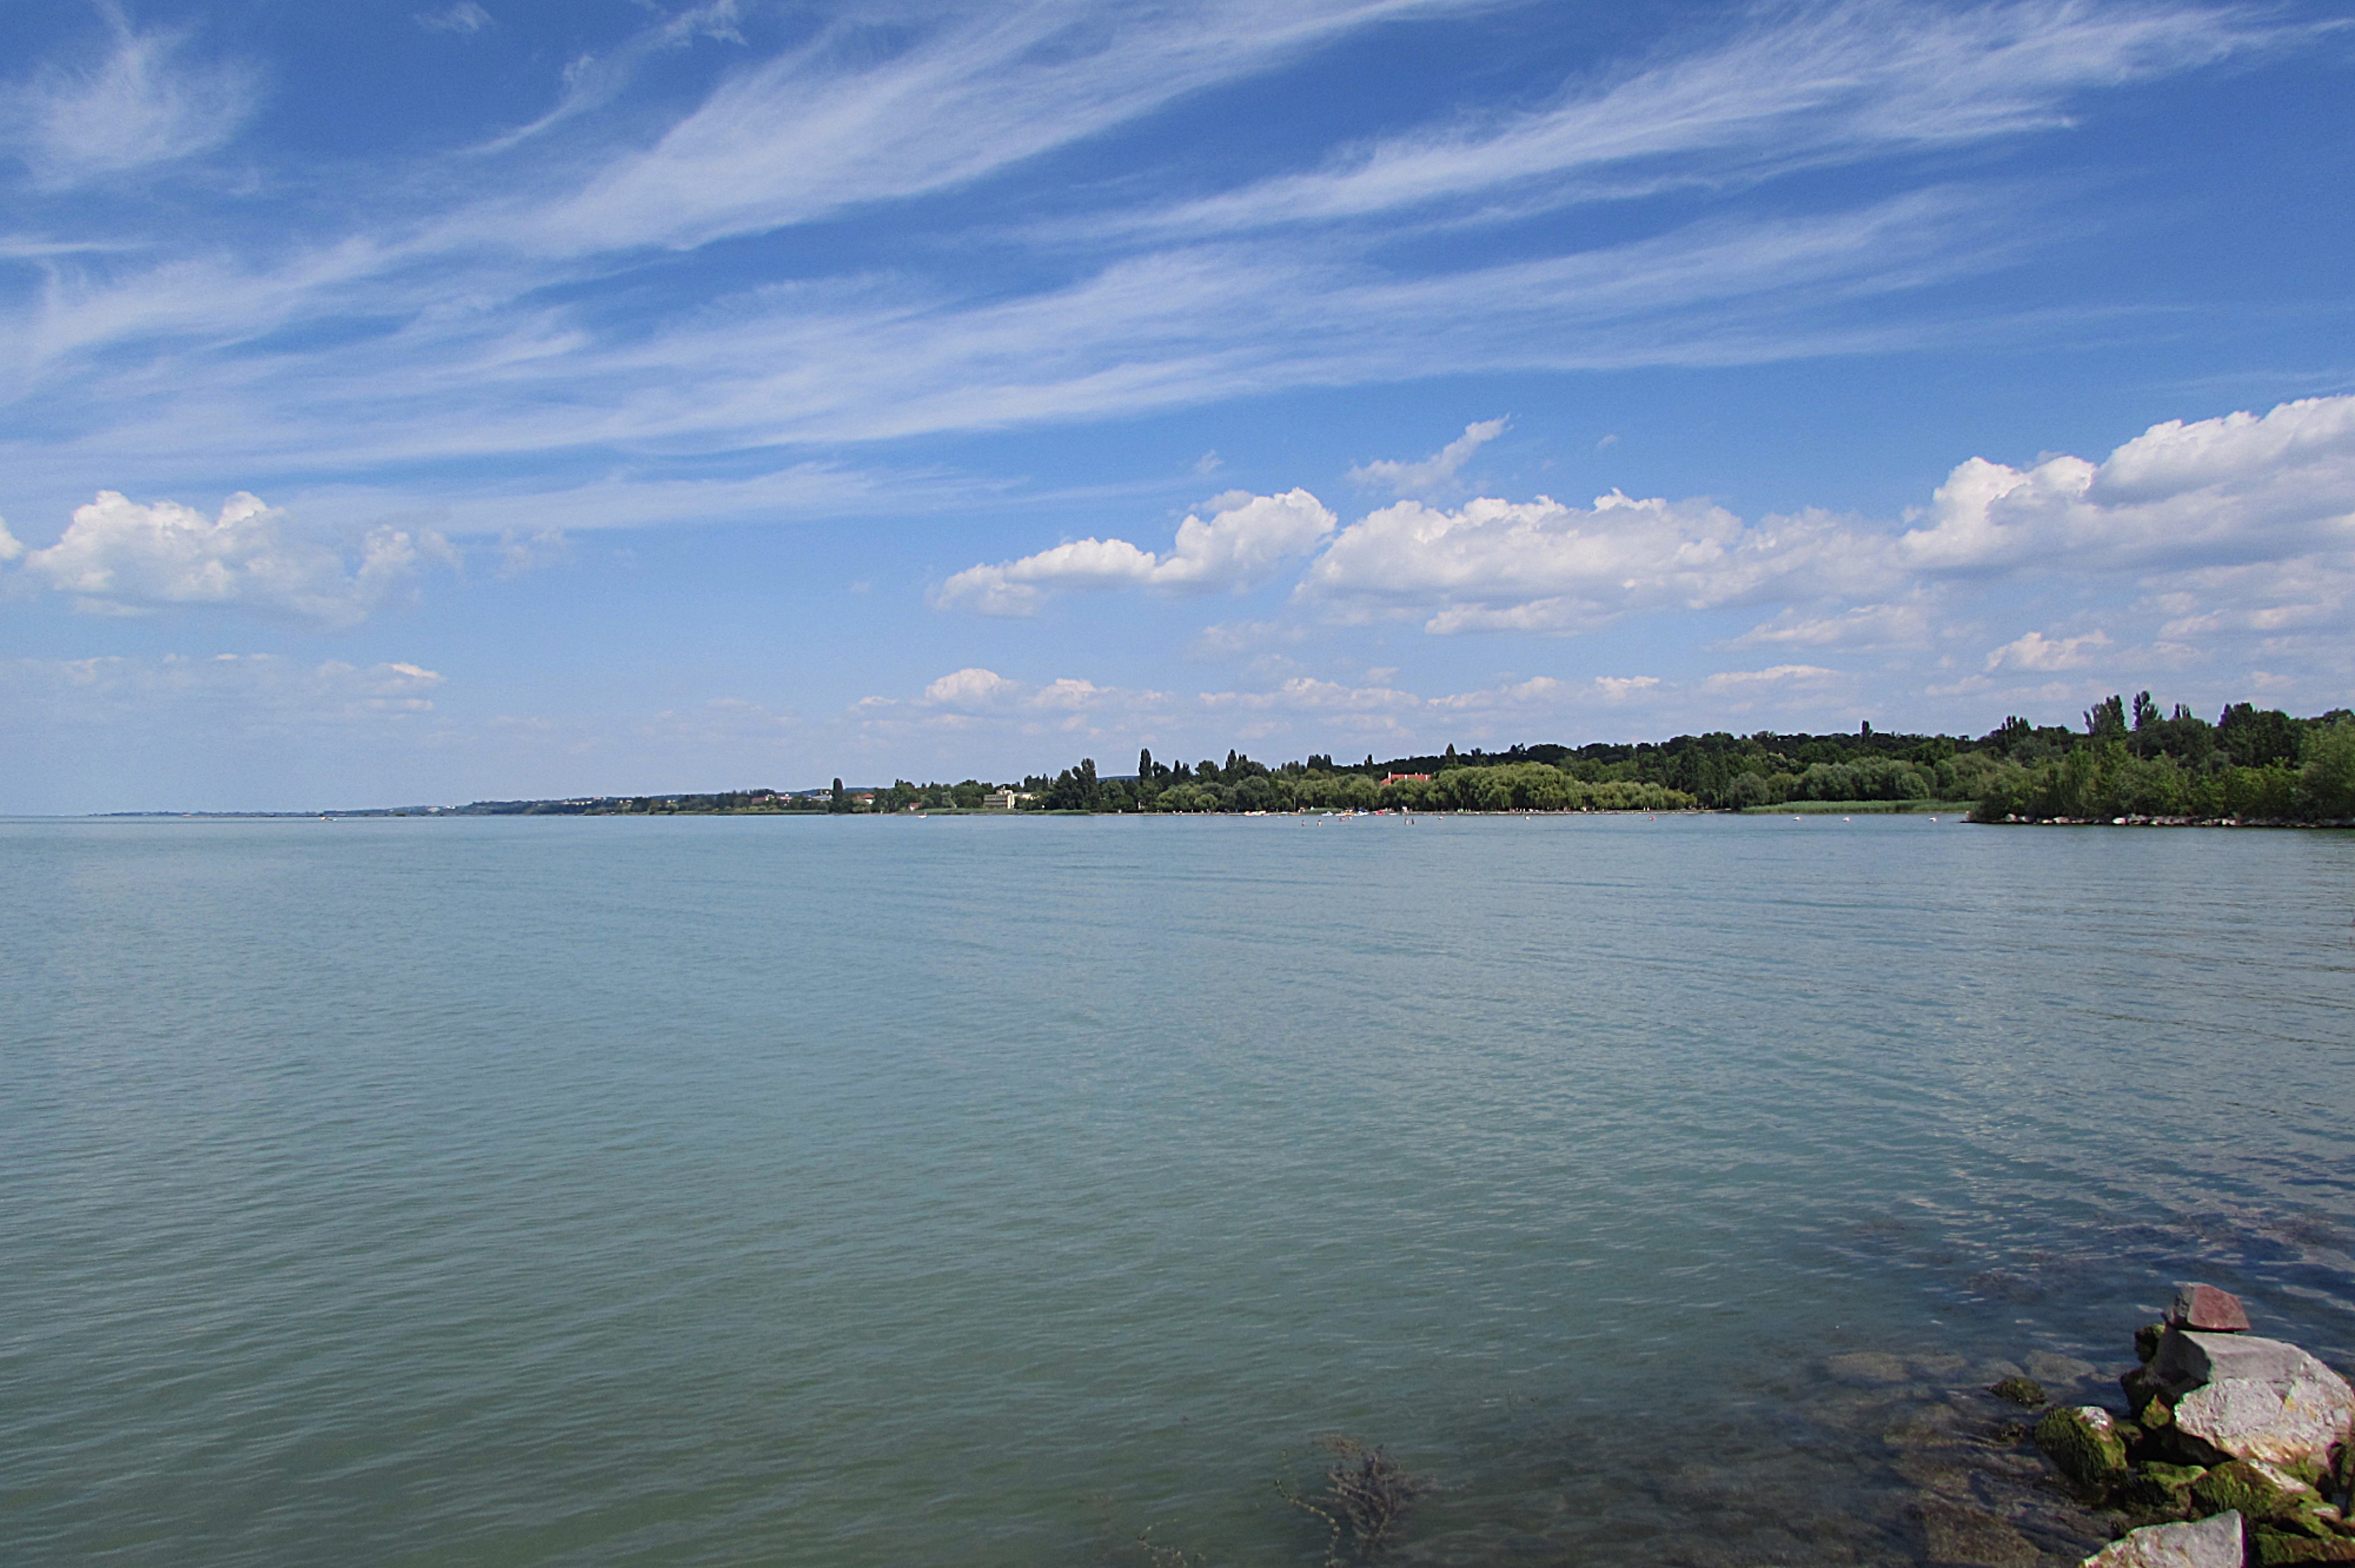
sea, coast, water, horizon, cloud, shore, lake, river, reflection, bay, reservoir, body of water, outlook, hungary, loch, balaton, lake balaton